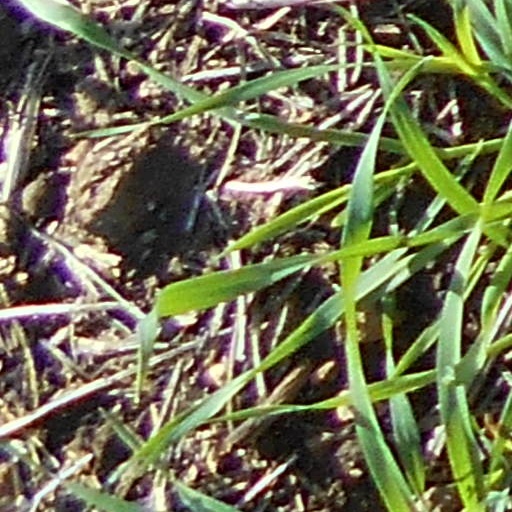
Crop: wheat